Cihou Fort

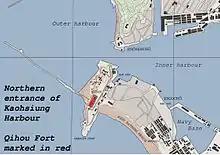
Location of the fort

The first fortifications were built in 1720 when Taiwan was ruled by the Manchu-led Qing Empire of China. After the Japanese expedition in 1874, the Qing authorities constructed a modern fort, which in 1880 had new Armstrong's guns installed. It played no part in the Sino-French War; the fighting in Taiwan took place around Keelung and during blockade French ships did not approach the port.